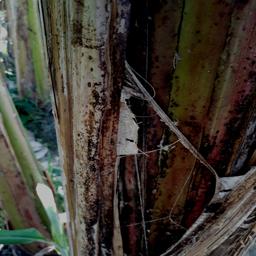
Label: BACTERIAL SOFT ROT